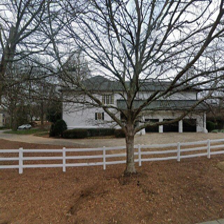
Label: streetView